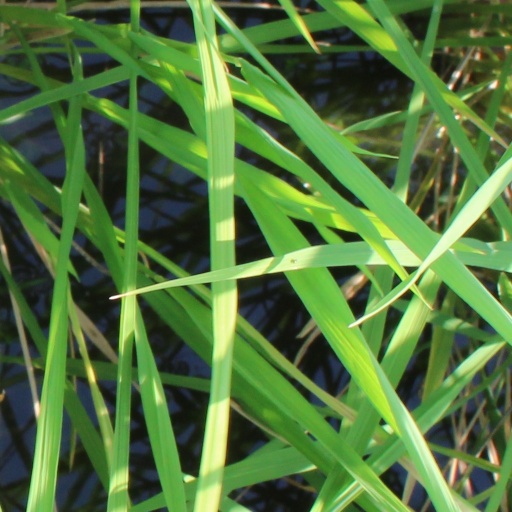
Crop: rice